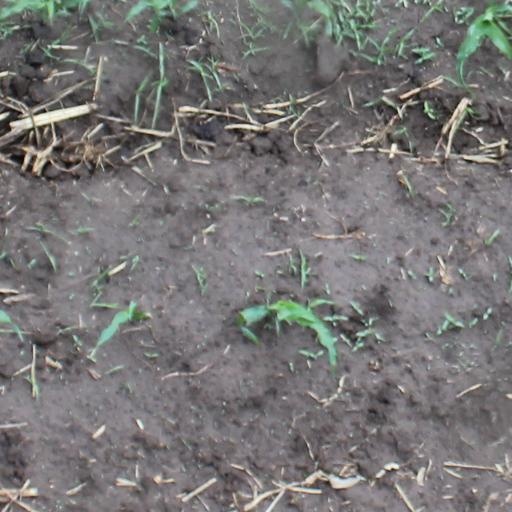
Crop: maize; corn